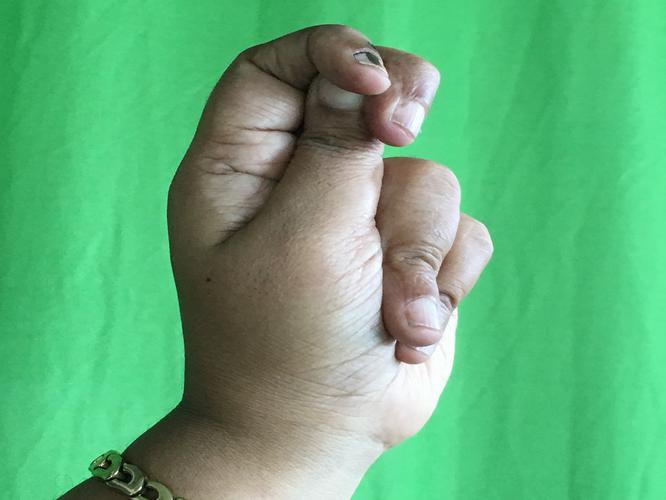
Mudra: Katakamukha_2
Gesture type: single_hand